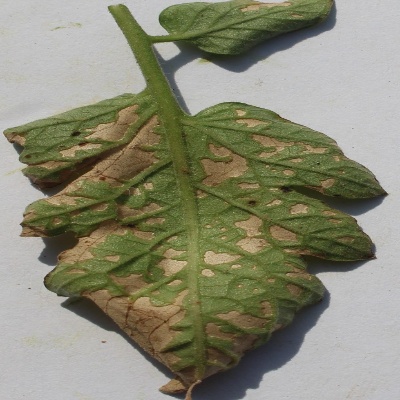
Crop: Tomato
Condition: septoria leaf spot